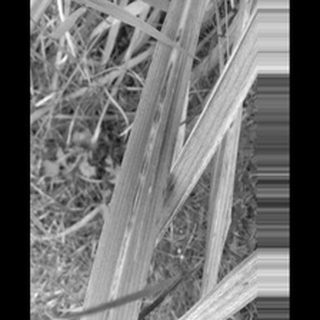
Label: sugarcane_red_rot